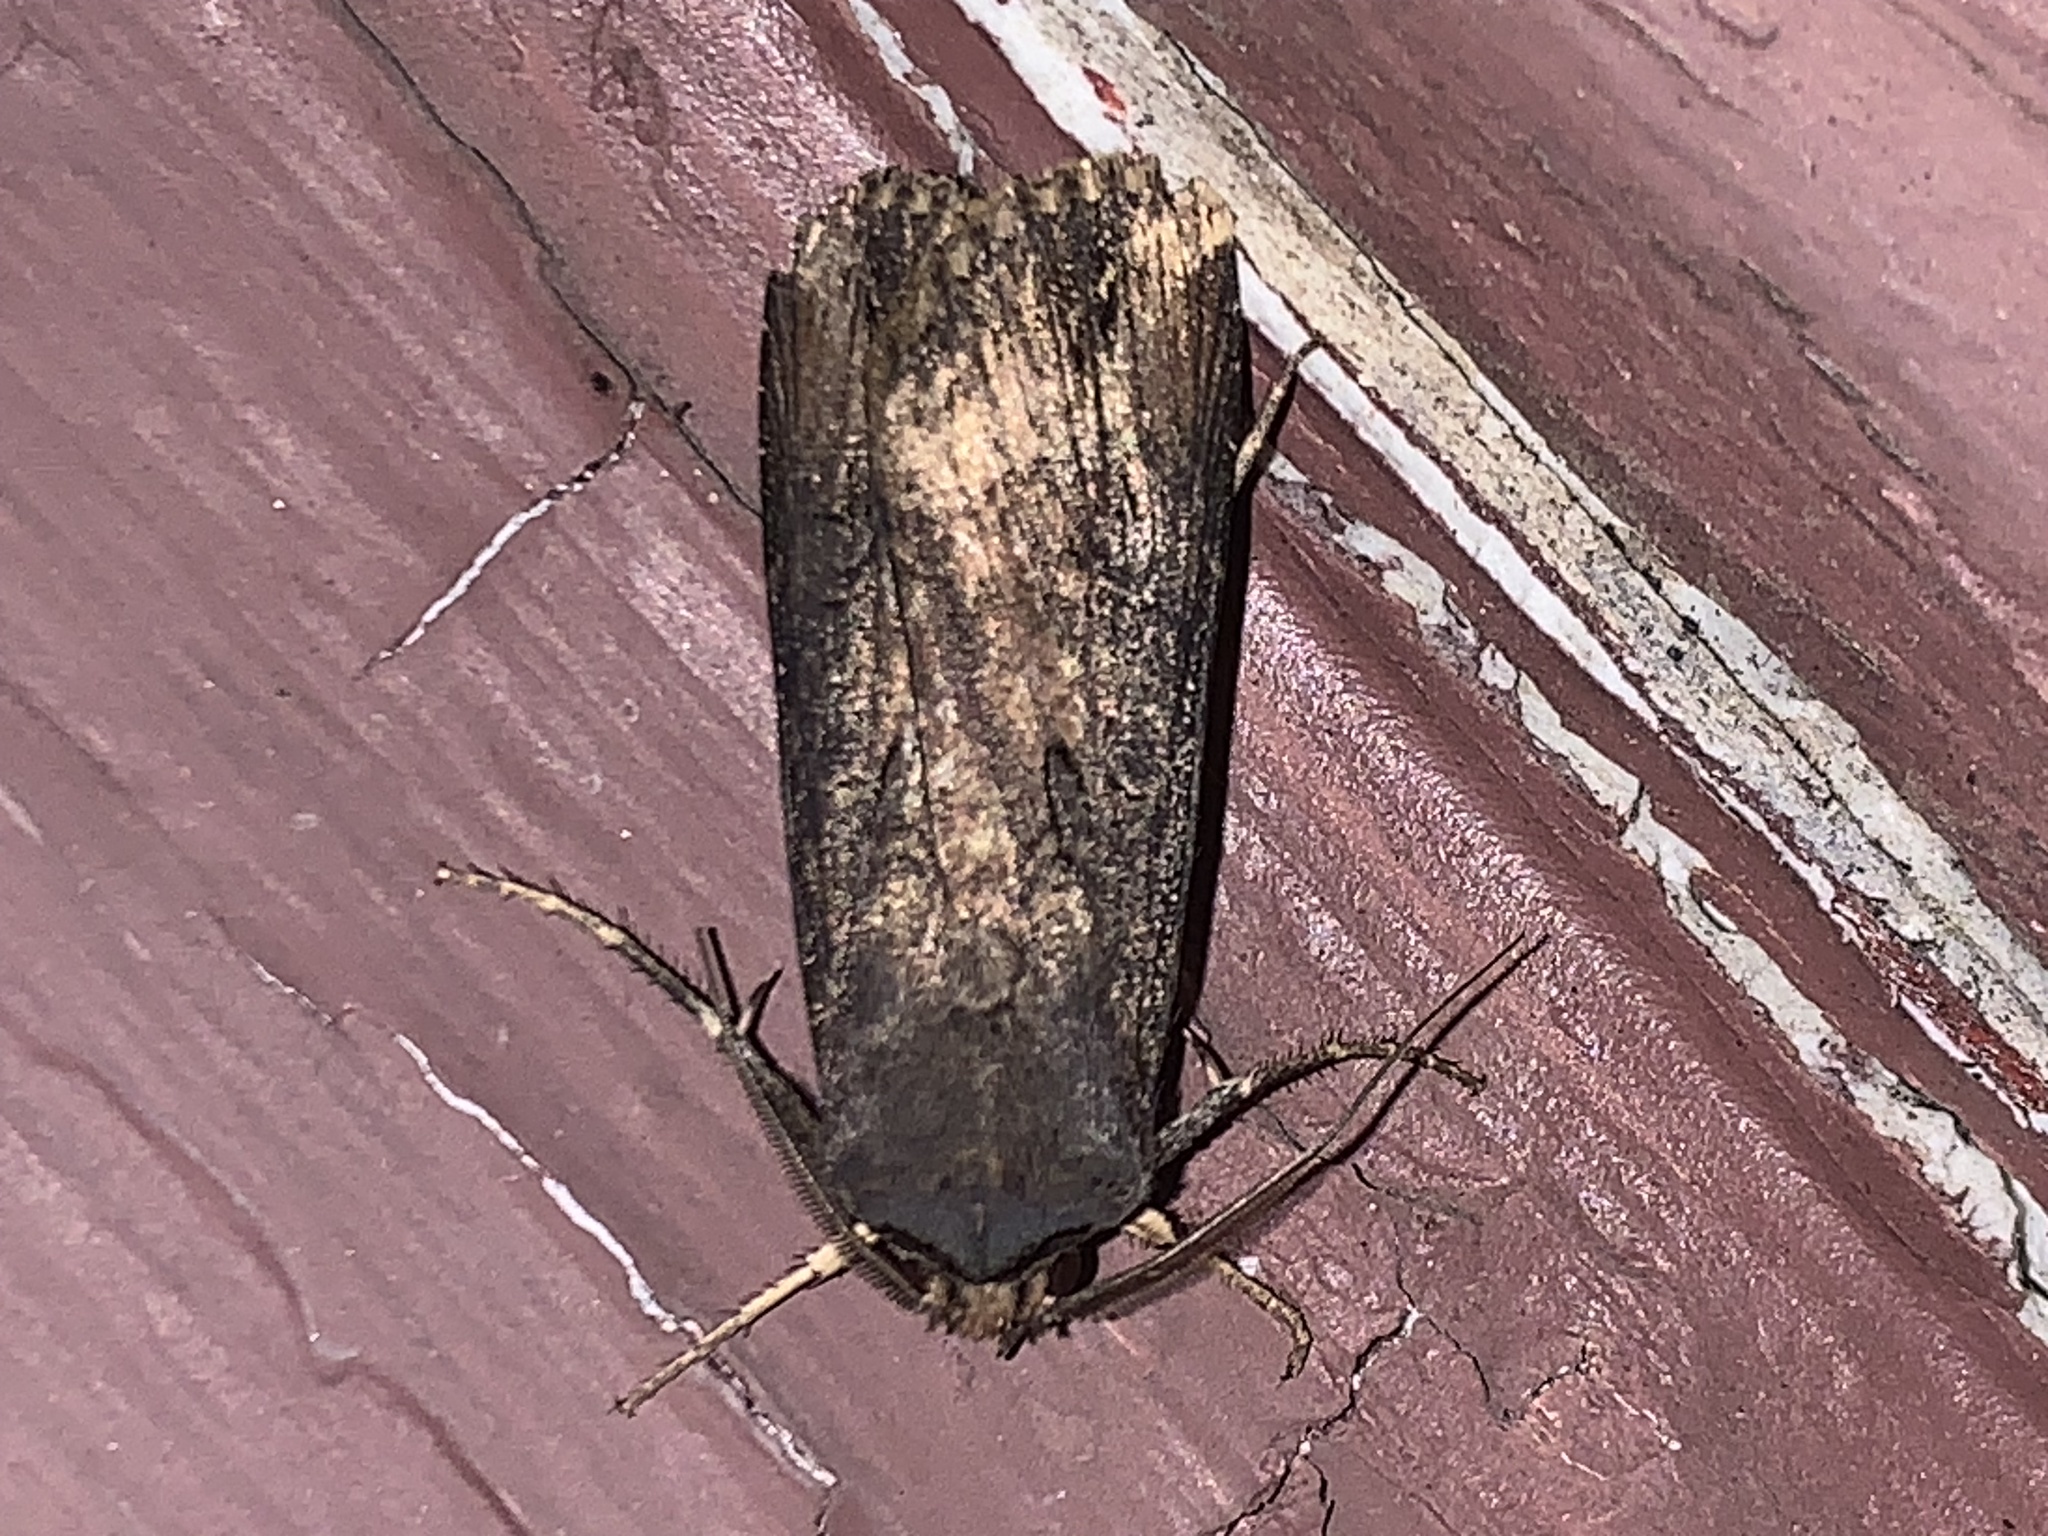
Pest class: cutworms